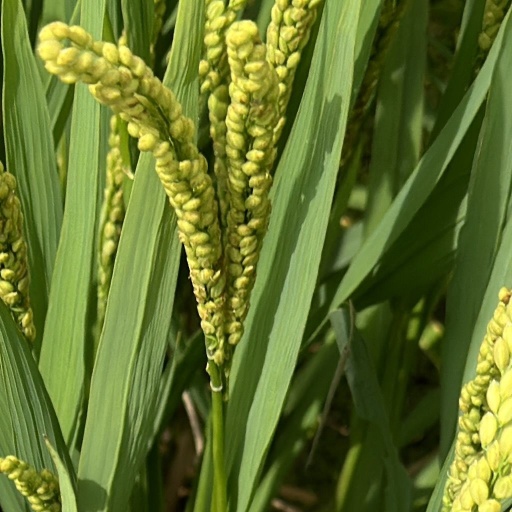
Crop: rice